Harkmark Church

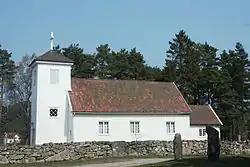
View of the church

Harkmark Church is a parish church of the Church of Norway in Lindesnes Municipality in Agder county, Norway. It is located in the village of Harkmark. It is one of the two churches for the Mandal parish which is part of the Lister og Mandal prosti (deanery) in the Diocese of Agder og Telemark. The white, wooden church was built in a long church design in 1613 using plans drawn up by an unknown architect. The church seats about 135 people.